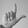
ASL letter: L